Bailey of Bristol

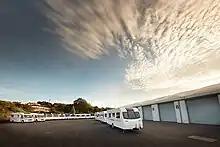
Bailey of Bristol's production facility

During the recession in the mid-2000s, Bailey responded to the event by expanding its production facility and focusing on product diversification.